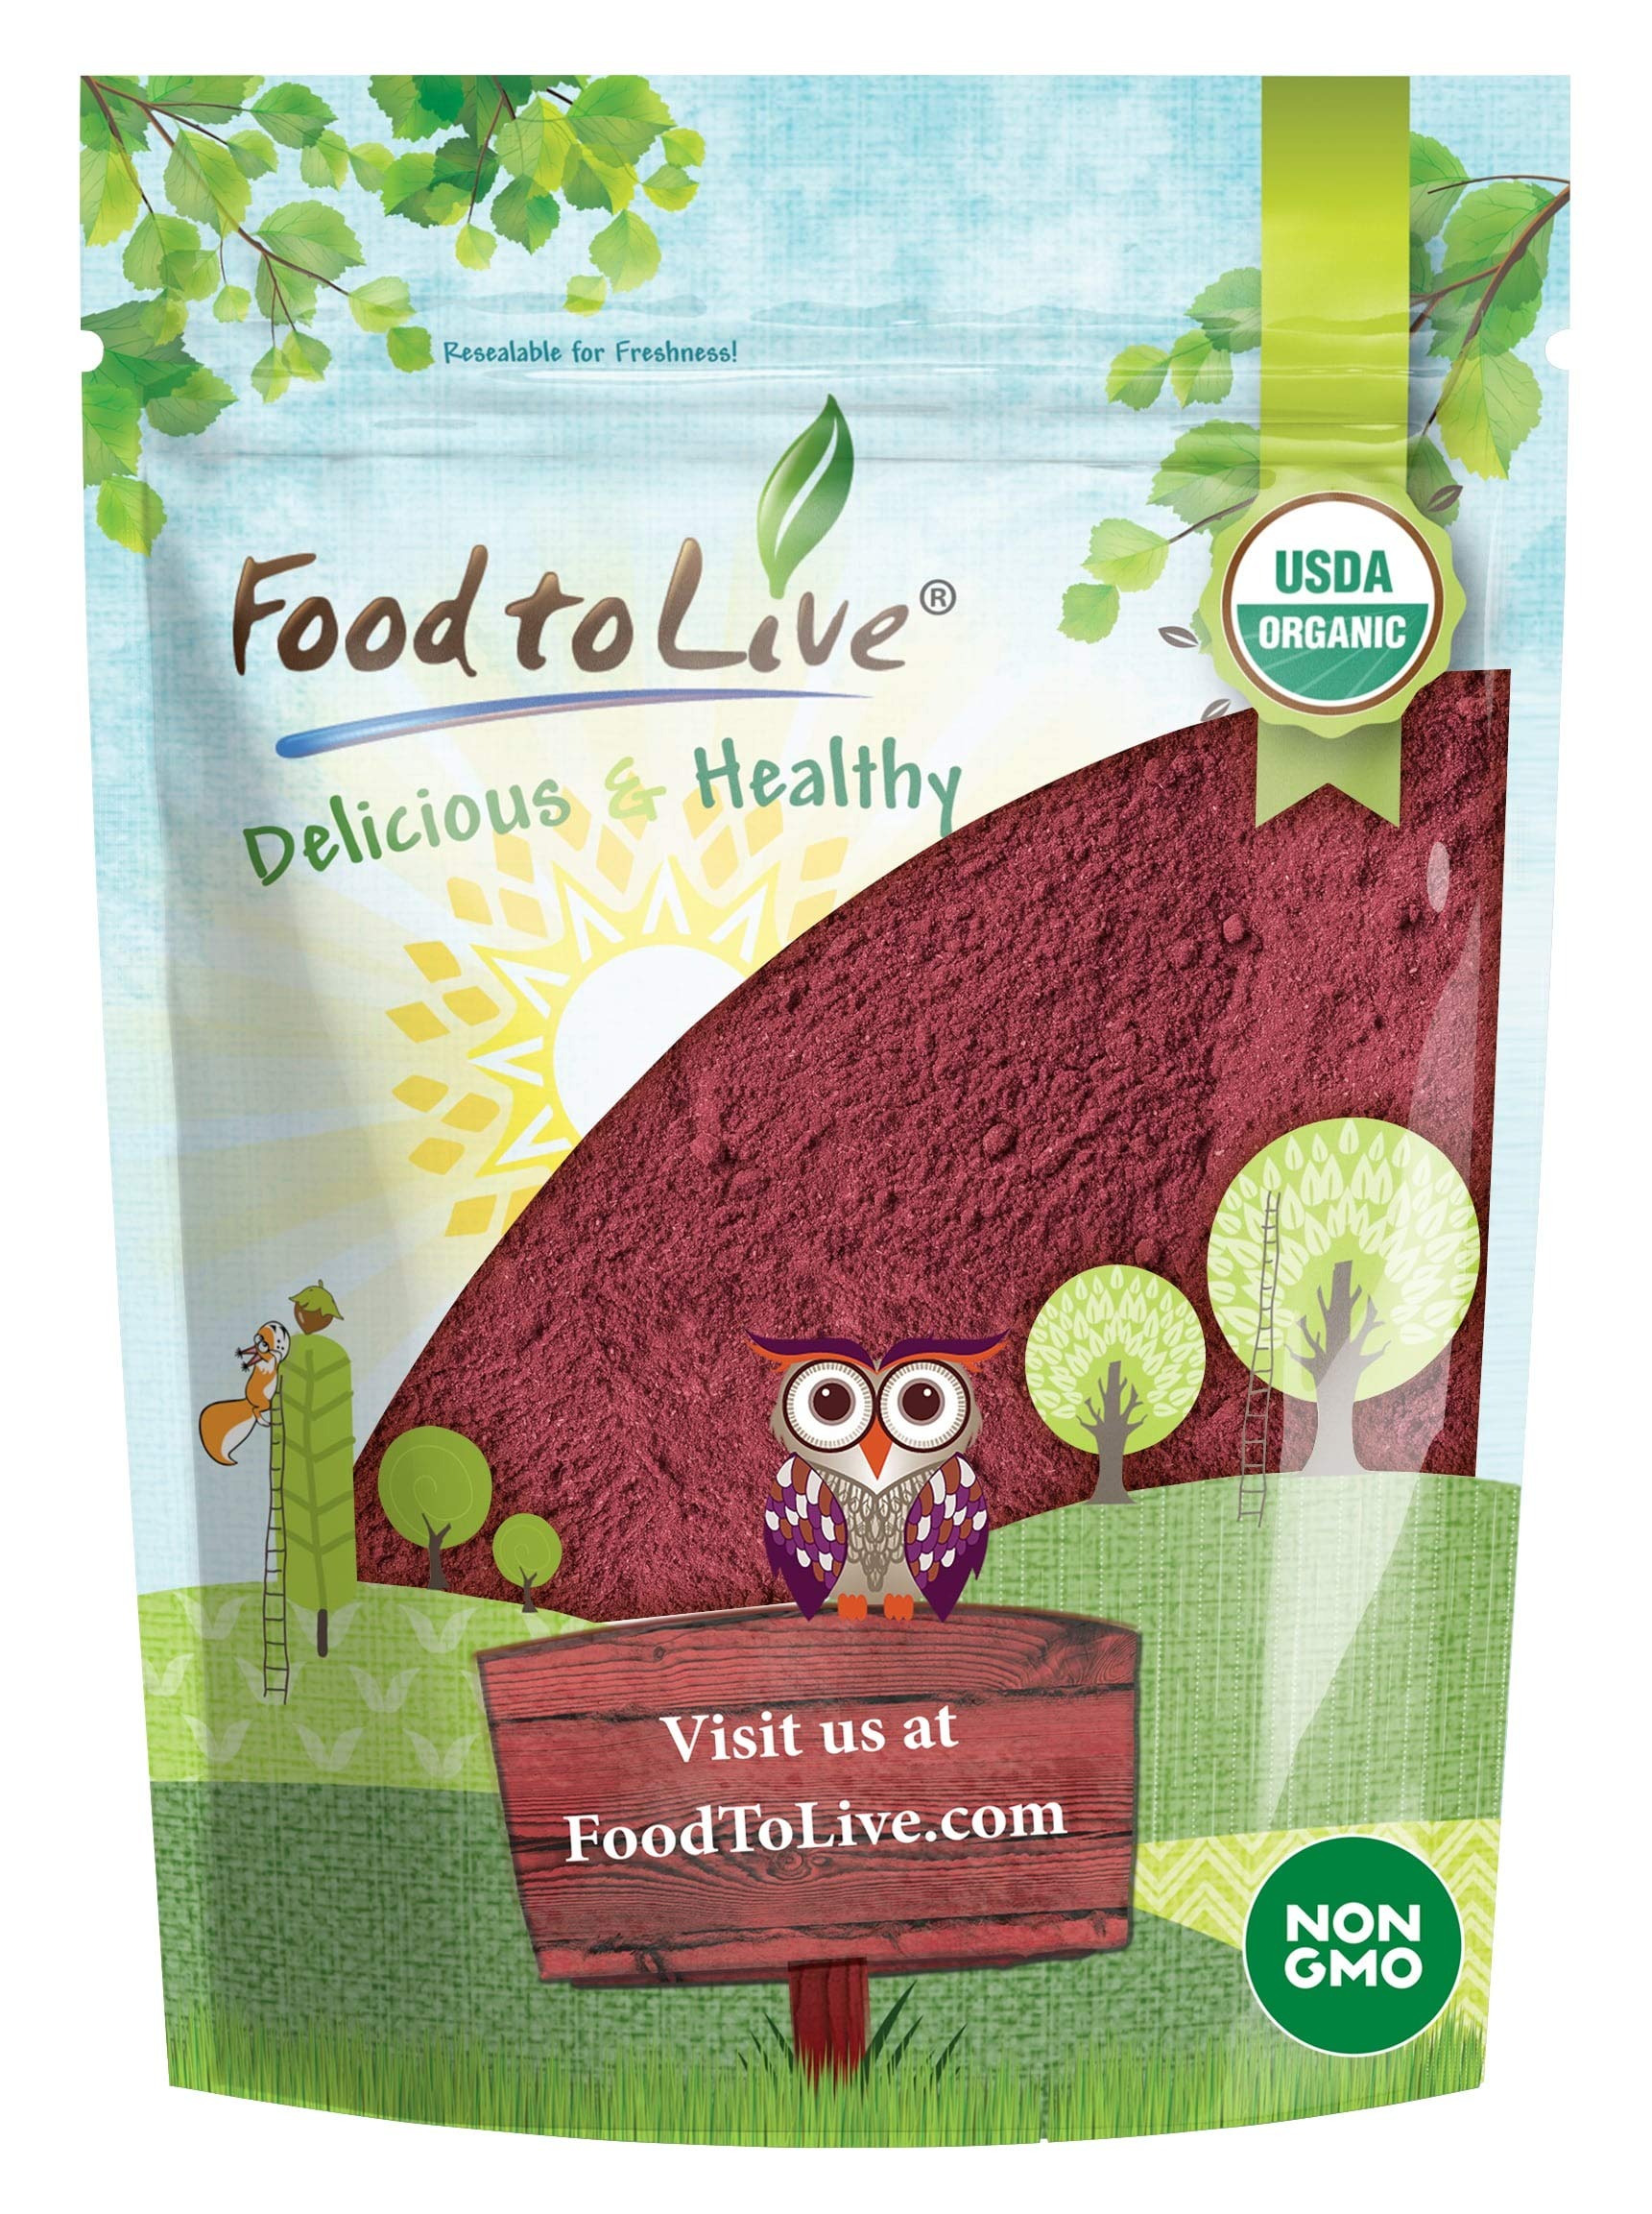
Item Name: Food to Live Organic Beet Root Powder, 8 Ounces — Non-GMO, Raw, Kosher, 100% Pure, Vegan Superfood, Bulk, Rich in Iron and Fiber, Great for Juices, Drinks, and Smoothies
Bullet Point 1: ✔️ FIBER AND PROTEIN SOURCE: Every gram of Organic Beetroot Powder contains fiber and proteins as do fresh beets.
Bullet Point 2: ✔️ VERSATILE IN COOKING: Use beetroot powder in any dishes from smoothies to soups and homemade pasta.
Bullet Point 3: ✔️ NATURAL FOOD COLORING: Make red velvet cakes and muffins or color various other dishes red using beetroot.
Bullet Point 4: ✔️ ONE BEET IN A TEASPOON: The powder is highly concentrated and you’ll be getting an equivalent of one fresh beet in a single teaspoon of the product.
Value: 8.0
Unit: Ounce

Price: 10.49